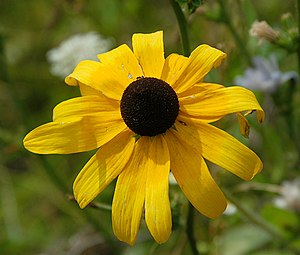
Håret solhat
Håret solhat er en staude med en opret vækst og gule blomster. På grund af dens bunddækkende evne og de holdbare, gule blomster er den almindeligt dyrket i haverne.